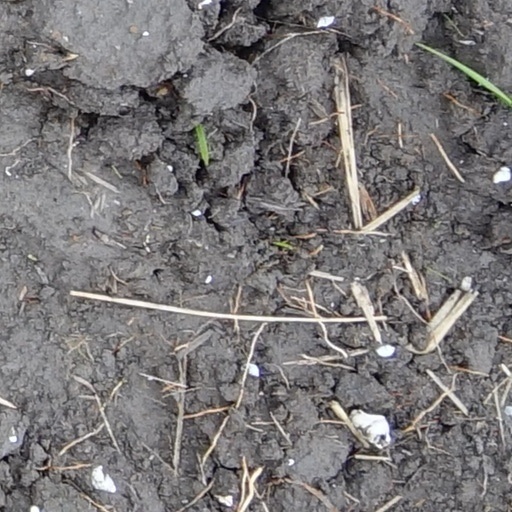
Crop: wheat